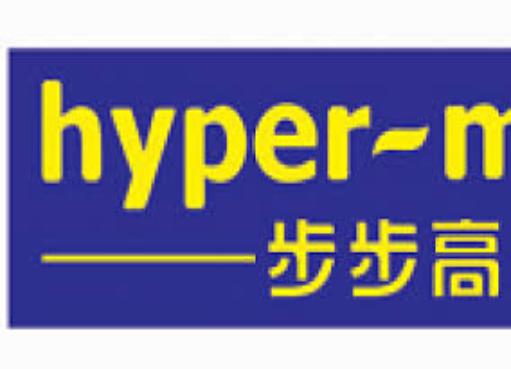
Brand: BBK
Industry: Electronic